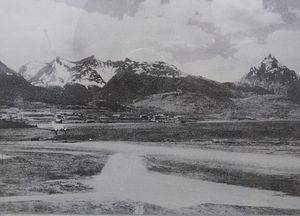
L'aéroport international d'Ushuaïa - Malvinas Argentinas, communément appelé Aéroport d’Ushuaïa, est un aéroport situé à Ushuaïa, dans la province de Terre de Feu, Antarctique et Îles de l'Atlantique Sud en Argentine. Inauguré le 27 novembre 1995, son exploitation est assurée par London Supply. C'est l'aéroport le plus méridional de l'Argentine. En 2013,